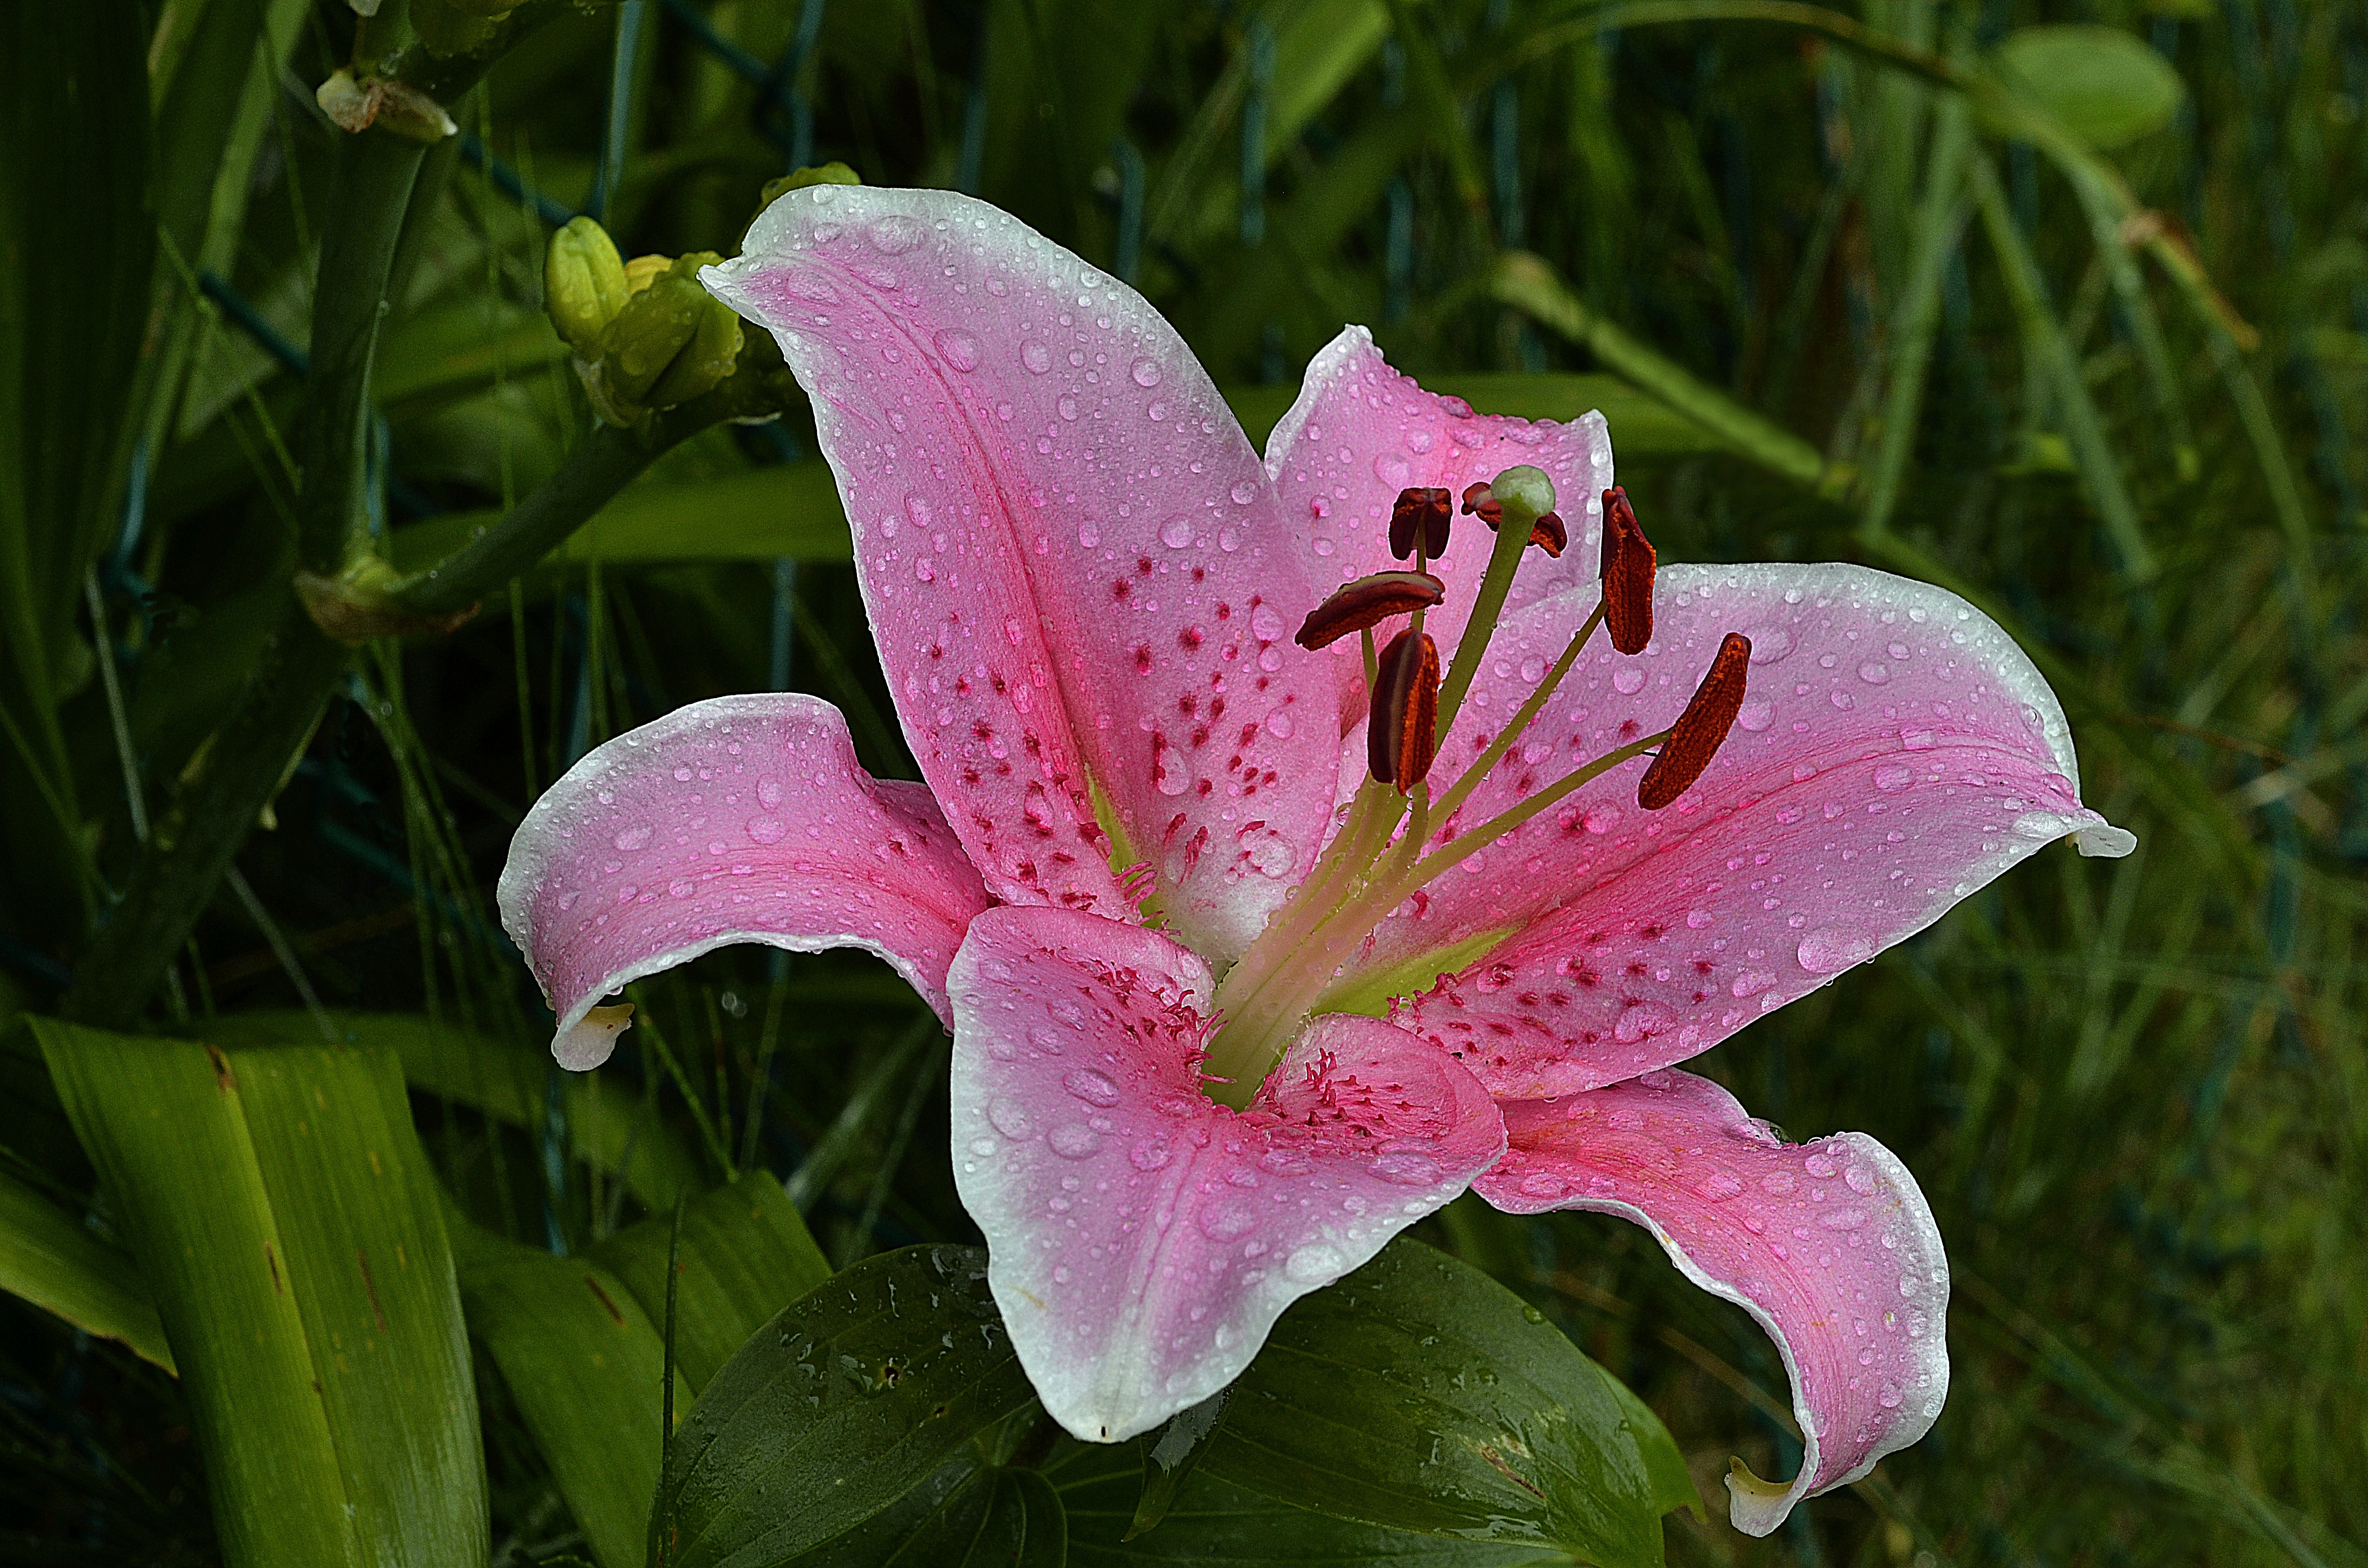
landscape, nature, outdoor, blossom, plant, field, rain, flower, petal, bloom, floral, environment, macro, grow, natural, botany, blooming, colorful, garden, pink, flora, botanical, wildflower, close up, gardening, shrub, details, lily, organic, macro photography, flowering plant, stargazer, plant stem, land plant